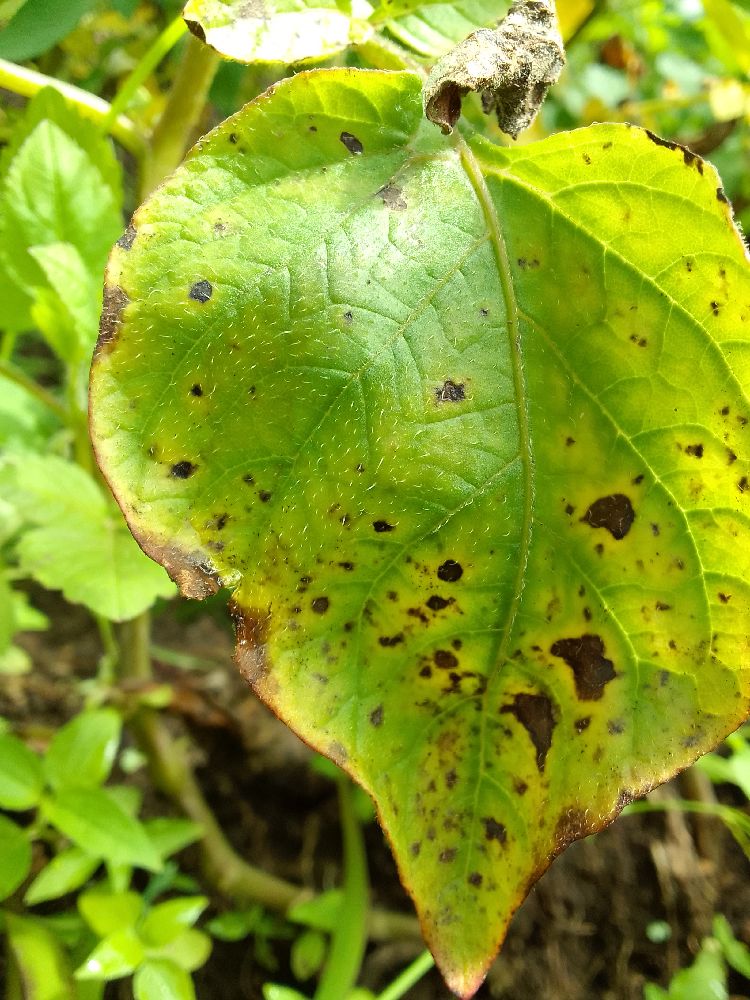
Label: Early blight